White stork

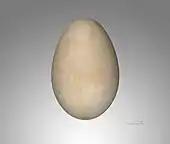
Egg

The white stork is a gregarious bird; flocks of thousands of individuals have been recorded on migration routes and at wintering areas in Africa. Non-breeding birds gather in groups of 40 or 50 during the breeding season. The smaller dark-plumaged Abdim's stork is often encountered with white stork flocks in southern Africa. Breeding pairs of white stork may gather in small groups to hunt, and colony nesting has been recorded in some areas. However, groups among white stork colonies vary widely in size and the social structure is loosely defined; young breeding storks are often restricted to peripheral nests, while older storks attain higher breeding success while occupying the better quality nests toward the centres of breeding colonies. Social structure and group cohesion is maintained by altruistic behaviours such as allopreening. White storks exhibit this behaviour exclusively at the nest site. Standing birds preen the heads of sitting birds, sometimes these are parents grooming juveniles, and sometimes juveniles preen each other. Unlike most storks, it never adopts a spread-winged posture, though it is known to droop its wings (holding them away from its body with the primary feathers pointing downwards) when its plumage is wet.